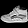
Label: Sneaker